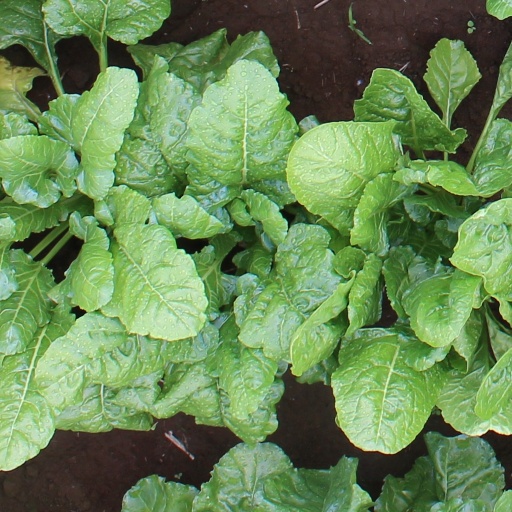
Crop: sugar beet